Terry Carr's Best Science Fiction of the Year

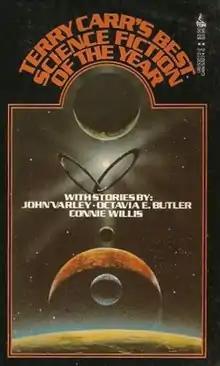
Cover of first edition, 1985

Terry Carr's Best Science Fiction of the Year is an anthology of science fiction short stories edited by Terry Carr, the fourteenth volume in a series of sixteen. It was first published in paperback by Tor Books in July 1985, and in hardcover and trade paperback by Gollancz in October of the same year, under the alternate title Best SF of the Year #14.